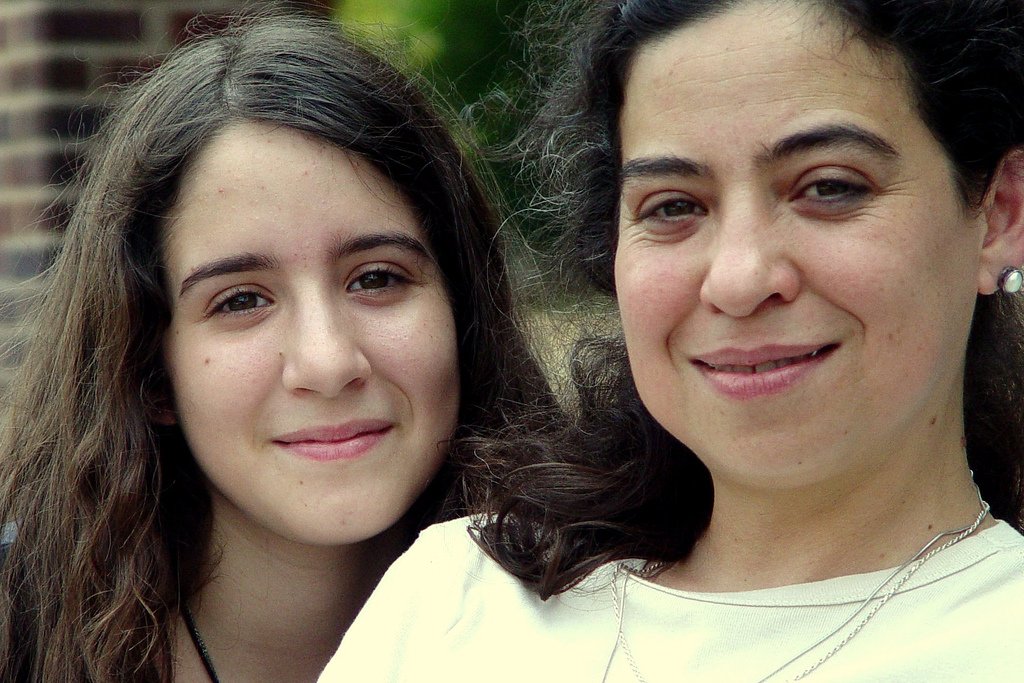
Label: not_food